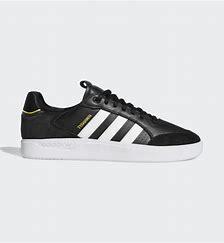
Brand: Adidas
Model: Tyshawn